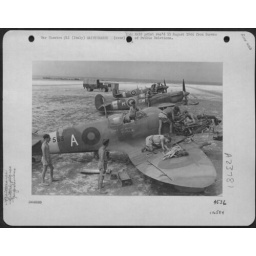
British ground crews are training Yugoslavian partisans how to perform maintenance on Spitfires at a base somewhere in Italy.